David Greczek

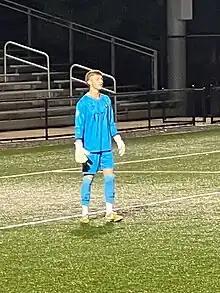
David Greczek playing for FC Motown in 2023

David Greczek (born October 29, 1994) is an American professional soccer player who plays as a goalkeeper for FC Motown.